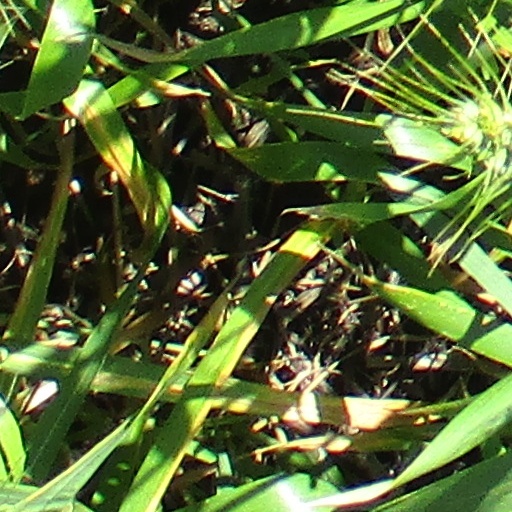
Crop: wheat